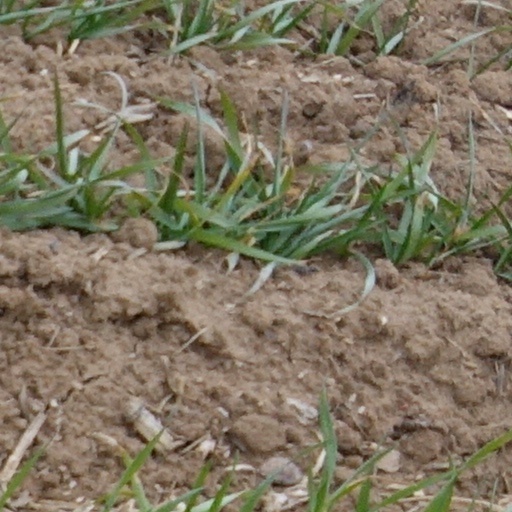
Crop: wheat